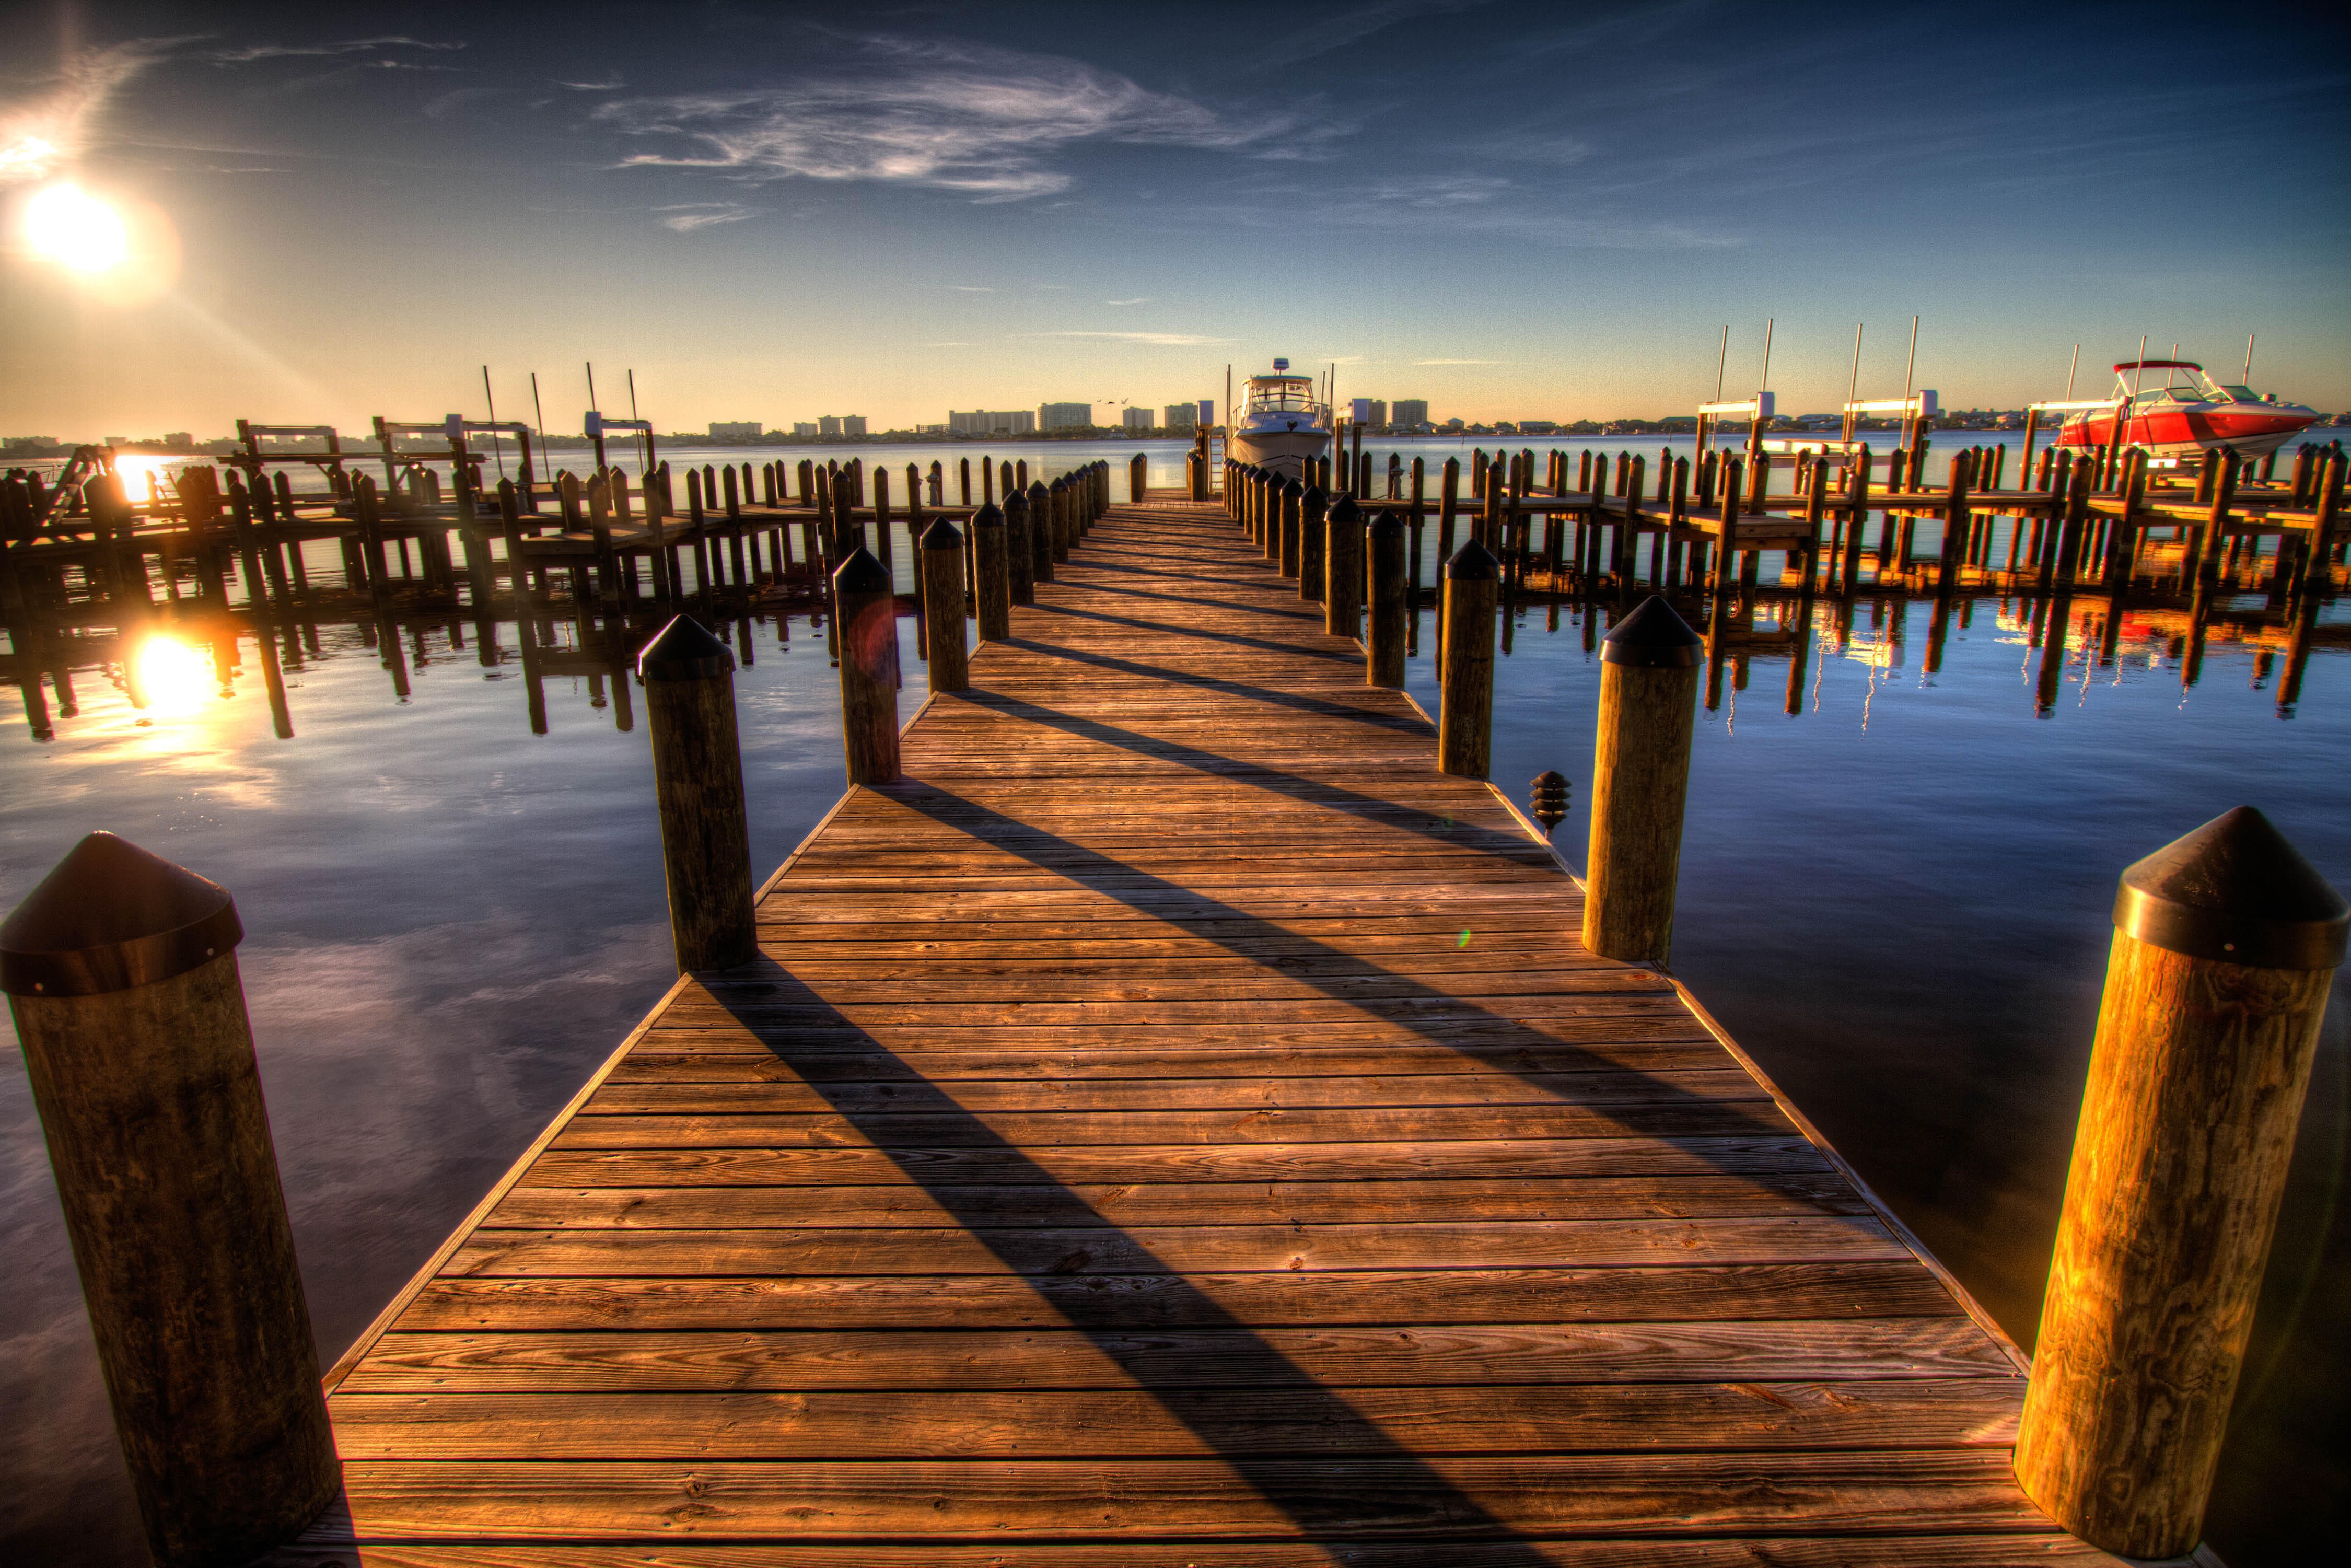
sea, ocean, dock, boardwalk, wood, sunrise, sunset, night, sunlight, morning, dawn, pier, walkway, seaside, dusk, evening, twilight, reflection, tranquil, scenic, calm, harbor, marina, relaxing, wooden, quiet